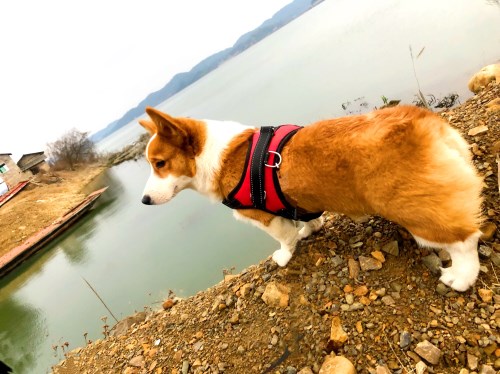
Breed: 2909-n000116-Cardigan